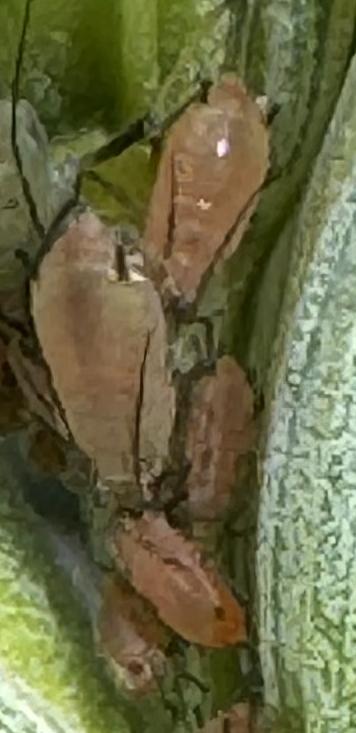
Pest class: english_grain_aphid